Donner Party

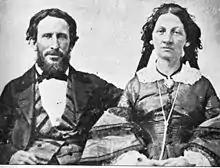
He has dark bushy hair and a beard and is wearing a three-piece suit with wide lapels and a bow tie. She has dark hair and wears a 19th-century dress with lace collar and bell sleeves.

James F. Reed (45) was accompanied on the journey by his wife Margret (32), stepdaughter Virginia (13), daughter Martha Jane ("Patty", 8), sons James and Thomas (5 and 3), and Sarah Keyes, Margret's mother. Keyes was in the advanced stages of tuberculosis and died at a campsite they named Alcove Springs. She was buried nearby, off to the side of the trail, with a gray rock inscribed, "Mrs. Sarah Keyes, Died May 29, 1846; Aged 70". In addition to leaving financial worries behind, Reed hoped that California's climate would help Margret, who had long suffered from ill health. The Reeds hired three men to drive the ox teams: Milford ("Milt") Elliott (28), James Smith (25), and Walter Herron (25). Baylis Williams (24) went along as handyman and his sister, Eliza (25), as the family's cook.